Criticism of Apple Inc.

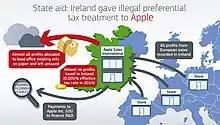
The EU Commission's diagram of Apple's "Double Irish" BEPS tool

Apple has created subsidiaries in low-tax places such as Ireland, the Netherlands, Luxembourg, and the British Virgin Islands to cut the taxes it pays around the world. According to "The New York Times", in the 1980s Apple was among the first tech companies to designate overseas salespeople in high-tax countries in a manner that allowed the company to sell on behalf of low-tax subsidiaries on other continents, sidestepping income taxes. In the late 1980s, Apple was a pioneer of an accounting technique known as the "Double Irish with a Dutch sandwich", which reduces taxes by routing profits through Irish subsidiaries and the Netherlands and then to the Caribbean.